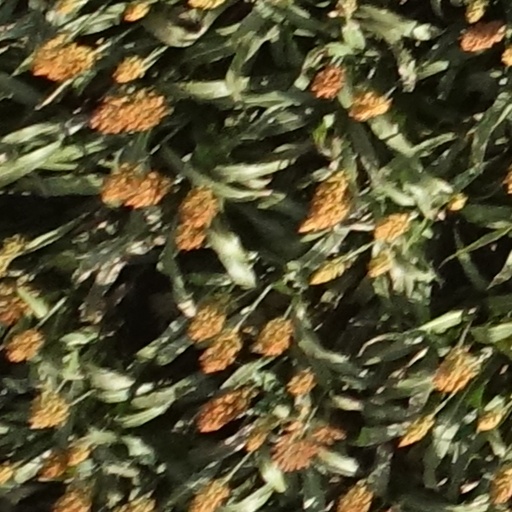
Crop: sorghum